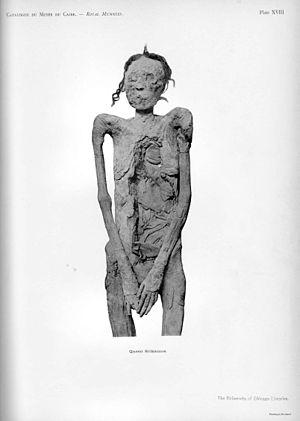
Momie de la princesse Ahmès-Satkamosé (fin XVIIe dynastie - début XVIIIe dynstie) - Catalogue général des Antiquités égyptiennes du Musée du Caire
Ahmès-Satkamosé ou Sitkamose est une princesse et reine de la fin de la fin de la XVIIᵉ dynastie – début de la XVIIIᵉ dynastie, qui vécut sous le règne d’Ahmôsis Iᵉʳ, dont elle fut probablement l'une des épouses. Comme son nom l’indique, elle est la fille du roi Kamosé.